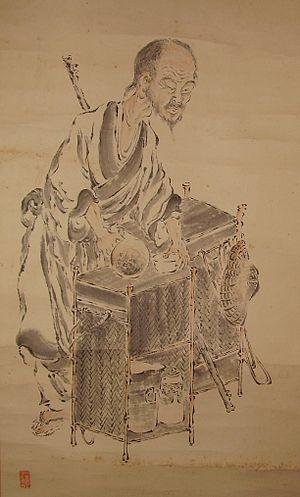
Le thé est un élément important de la culture du Japon. Il y fait son apparition à l'époque de Nara, introduit dans l'archipel par des ambassadeurs revenant de Chine, mais son réel développement est plus tardif, à compter de la fin du XIIᵉ siècle quand sa consommation se répand dans le milieu des temples zen, là encore à l'imitation de la Chine ; il s'agit alors de thé en poudre qui est bu après avoir été battu. Il devient une boisson courante pour les élites de l'époque médiévale, où se formalise au XVIᵉ siècle l'art de la « cérémonie du thé » qui constitue un des éléments emblématiques de la culture japonaise, dont l'influence dépasse le simple contexte de la consommation du thé. La culture du théier se développe durant l'époque pré-moderne, en particulier durant l'époque d'Edo, le thé étant alors devenu une boisson populaire consommée dans toutes les strates de la société. De nouvelles façons de transformer et consommer les feuilles de théier sont mises au point, en premier lieu le sencha, feuilles de thé à infuser dont l'oxydation a été stoppée par la vapeur, qui devient la plus courante.